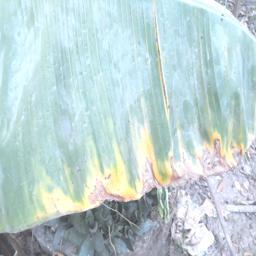
Label: POTASSIUM DEFICIENCY